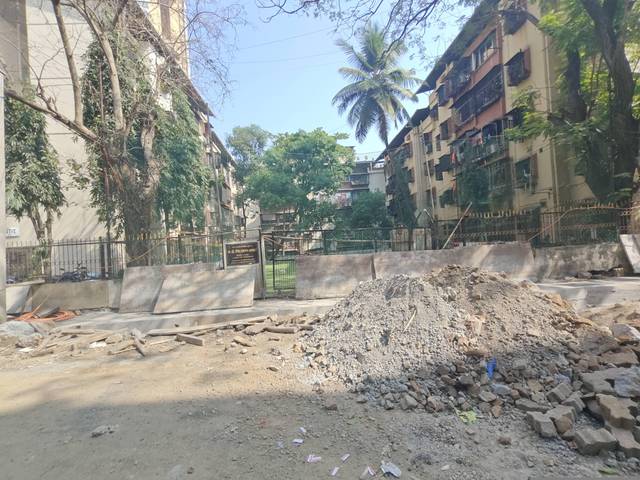
Region: India
Coordinates: 19.17, 72.87